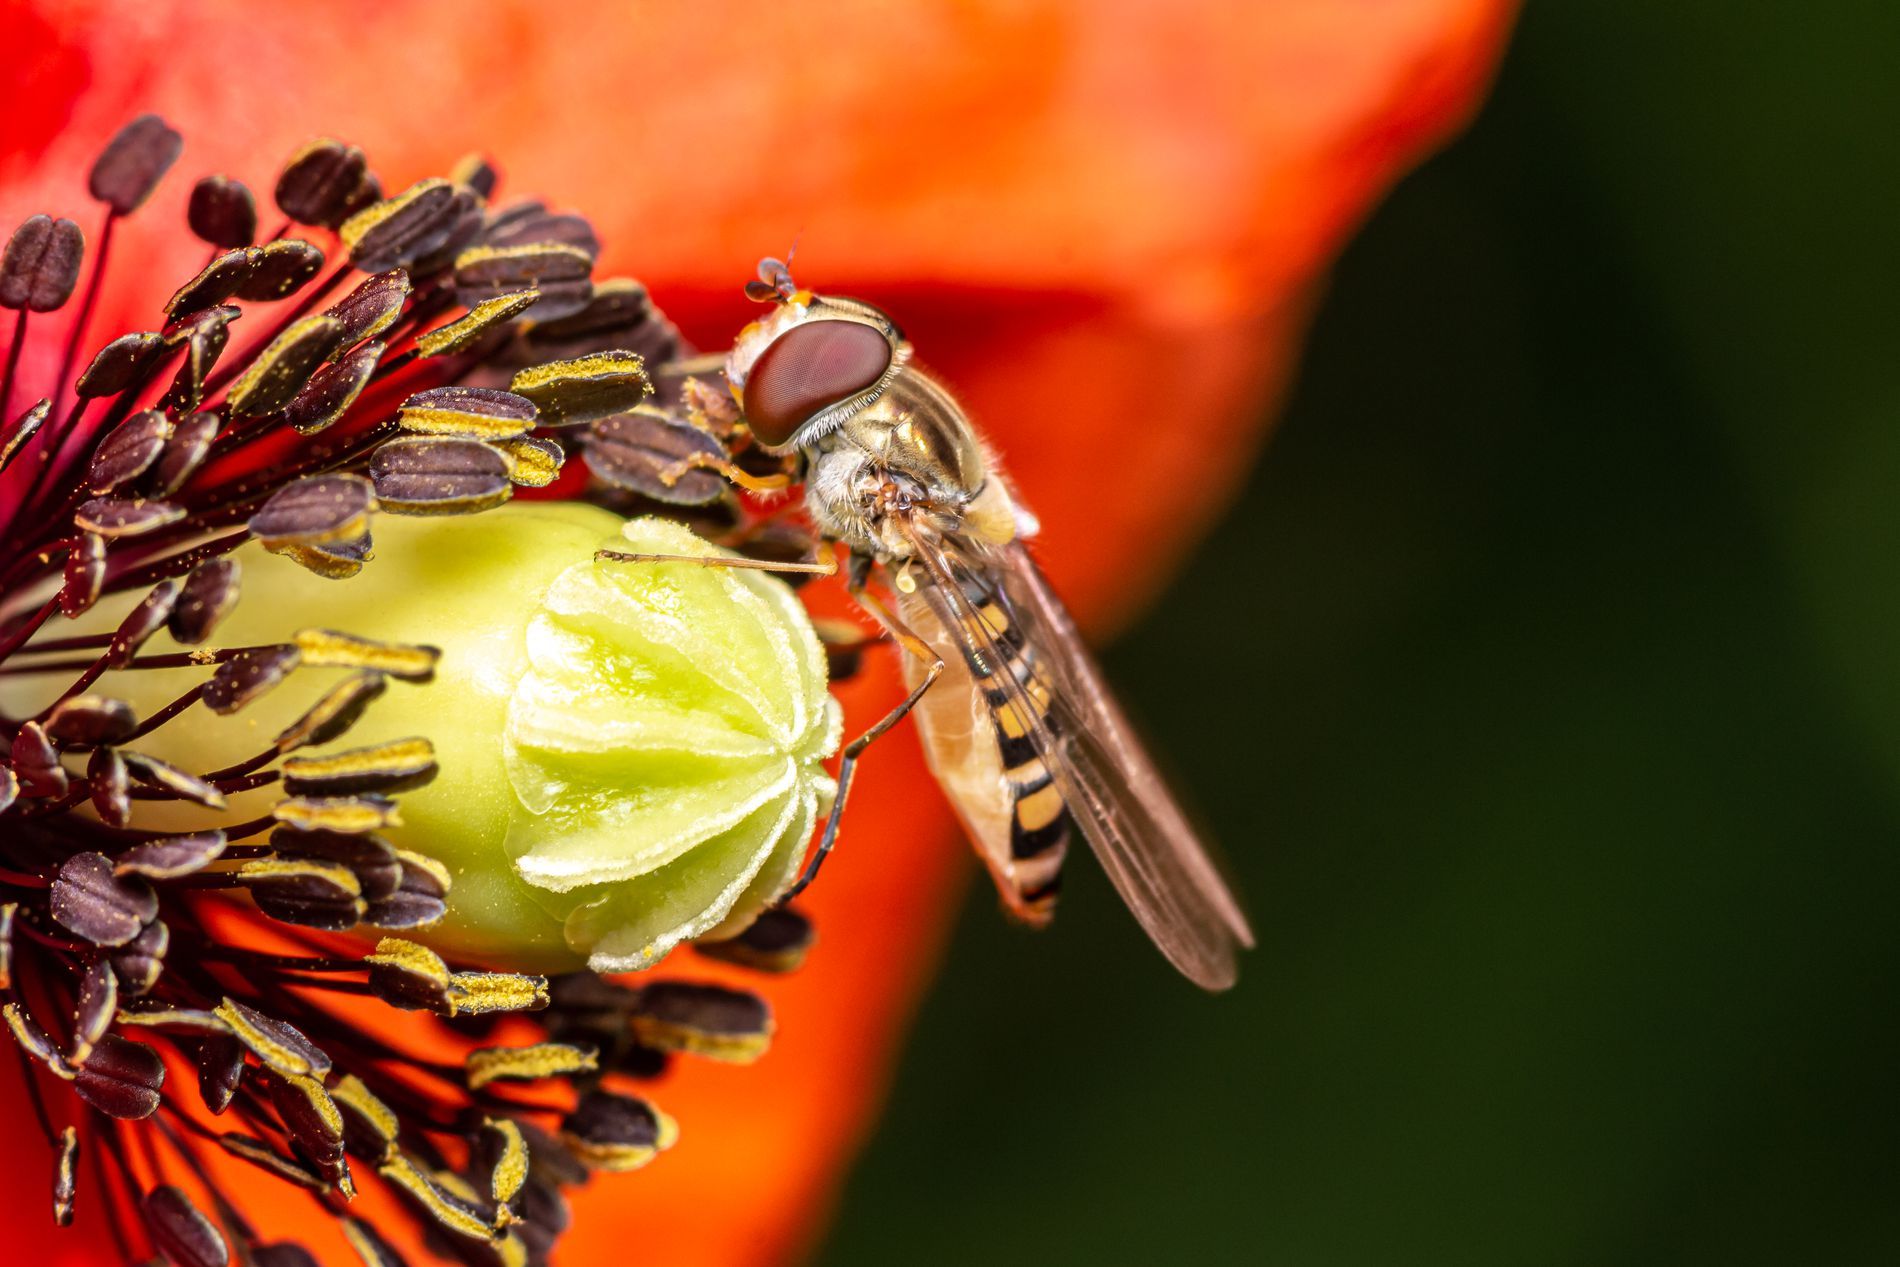
Honey Bee
The image shows a honey bee on the stigma of a mature flower. The bee is striped in yellow and black. The flower petal is orange and its pistil is green with black stamens
A closeup shot of a honey bee on the stigma of a mature flower. The bee is striped in yellow and black. The flower petal is orange, its pistil is green, and its black stamens. The atmosphere is calm. The background is divided between orange and black which makes a good contrast. There's a harmony between the colors of the bee and the colors of the flower's stamen and pistil.
Labels: Animal, Bee, Insect, Invertebrate, Wasp, Plant, Pollen, Apidae, Honey Bee, Flower, Petal, Bumblebee, Anther, Geranium, Garden, Stamens, Pistil
Camera: Canon Canon EOS 60D
Lens: Tokina AT-X M100 PRO D 100mm F2.8 MACRO, (161) 100mm
Aperture: F9
Exposure: 1/250 sec
ISO: 400
Focal length: 100.0 mm